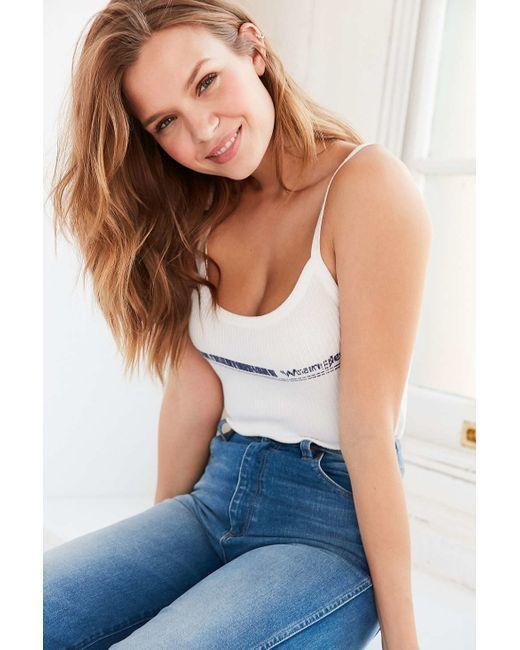
weißes Cami-Oberteil, ärmellos, Spaghettiträger